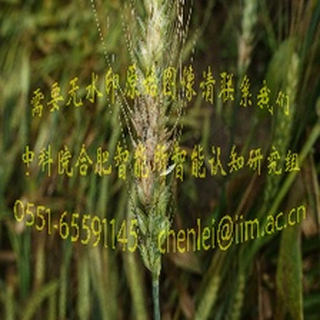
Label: wheat_fusarium_head_blight